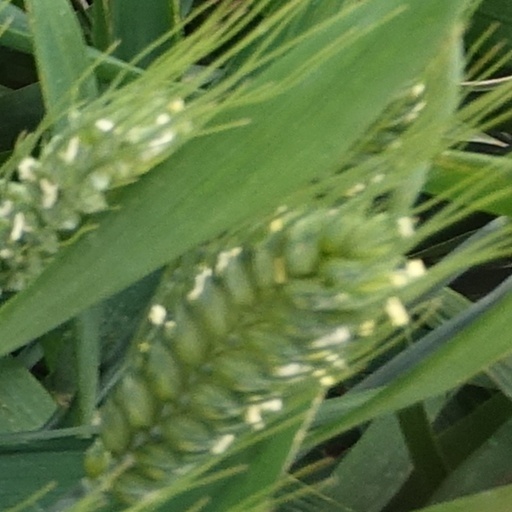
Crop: wheat